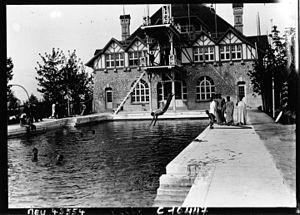
Au Collège d'athlètes, la piscine